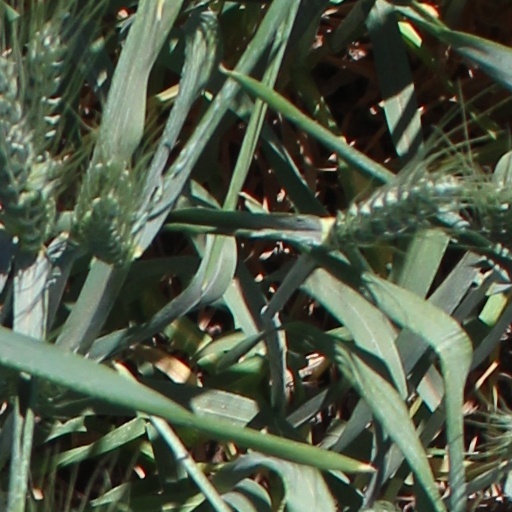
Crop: wheat